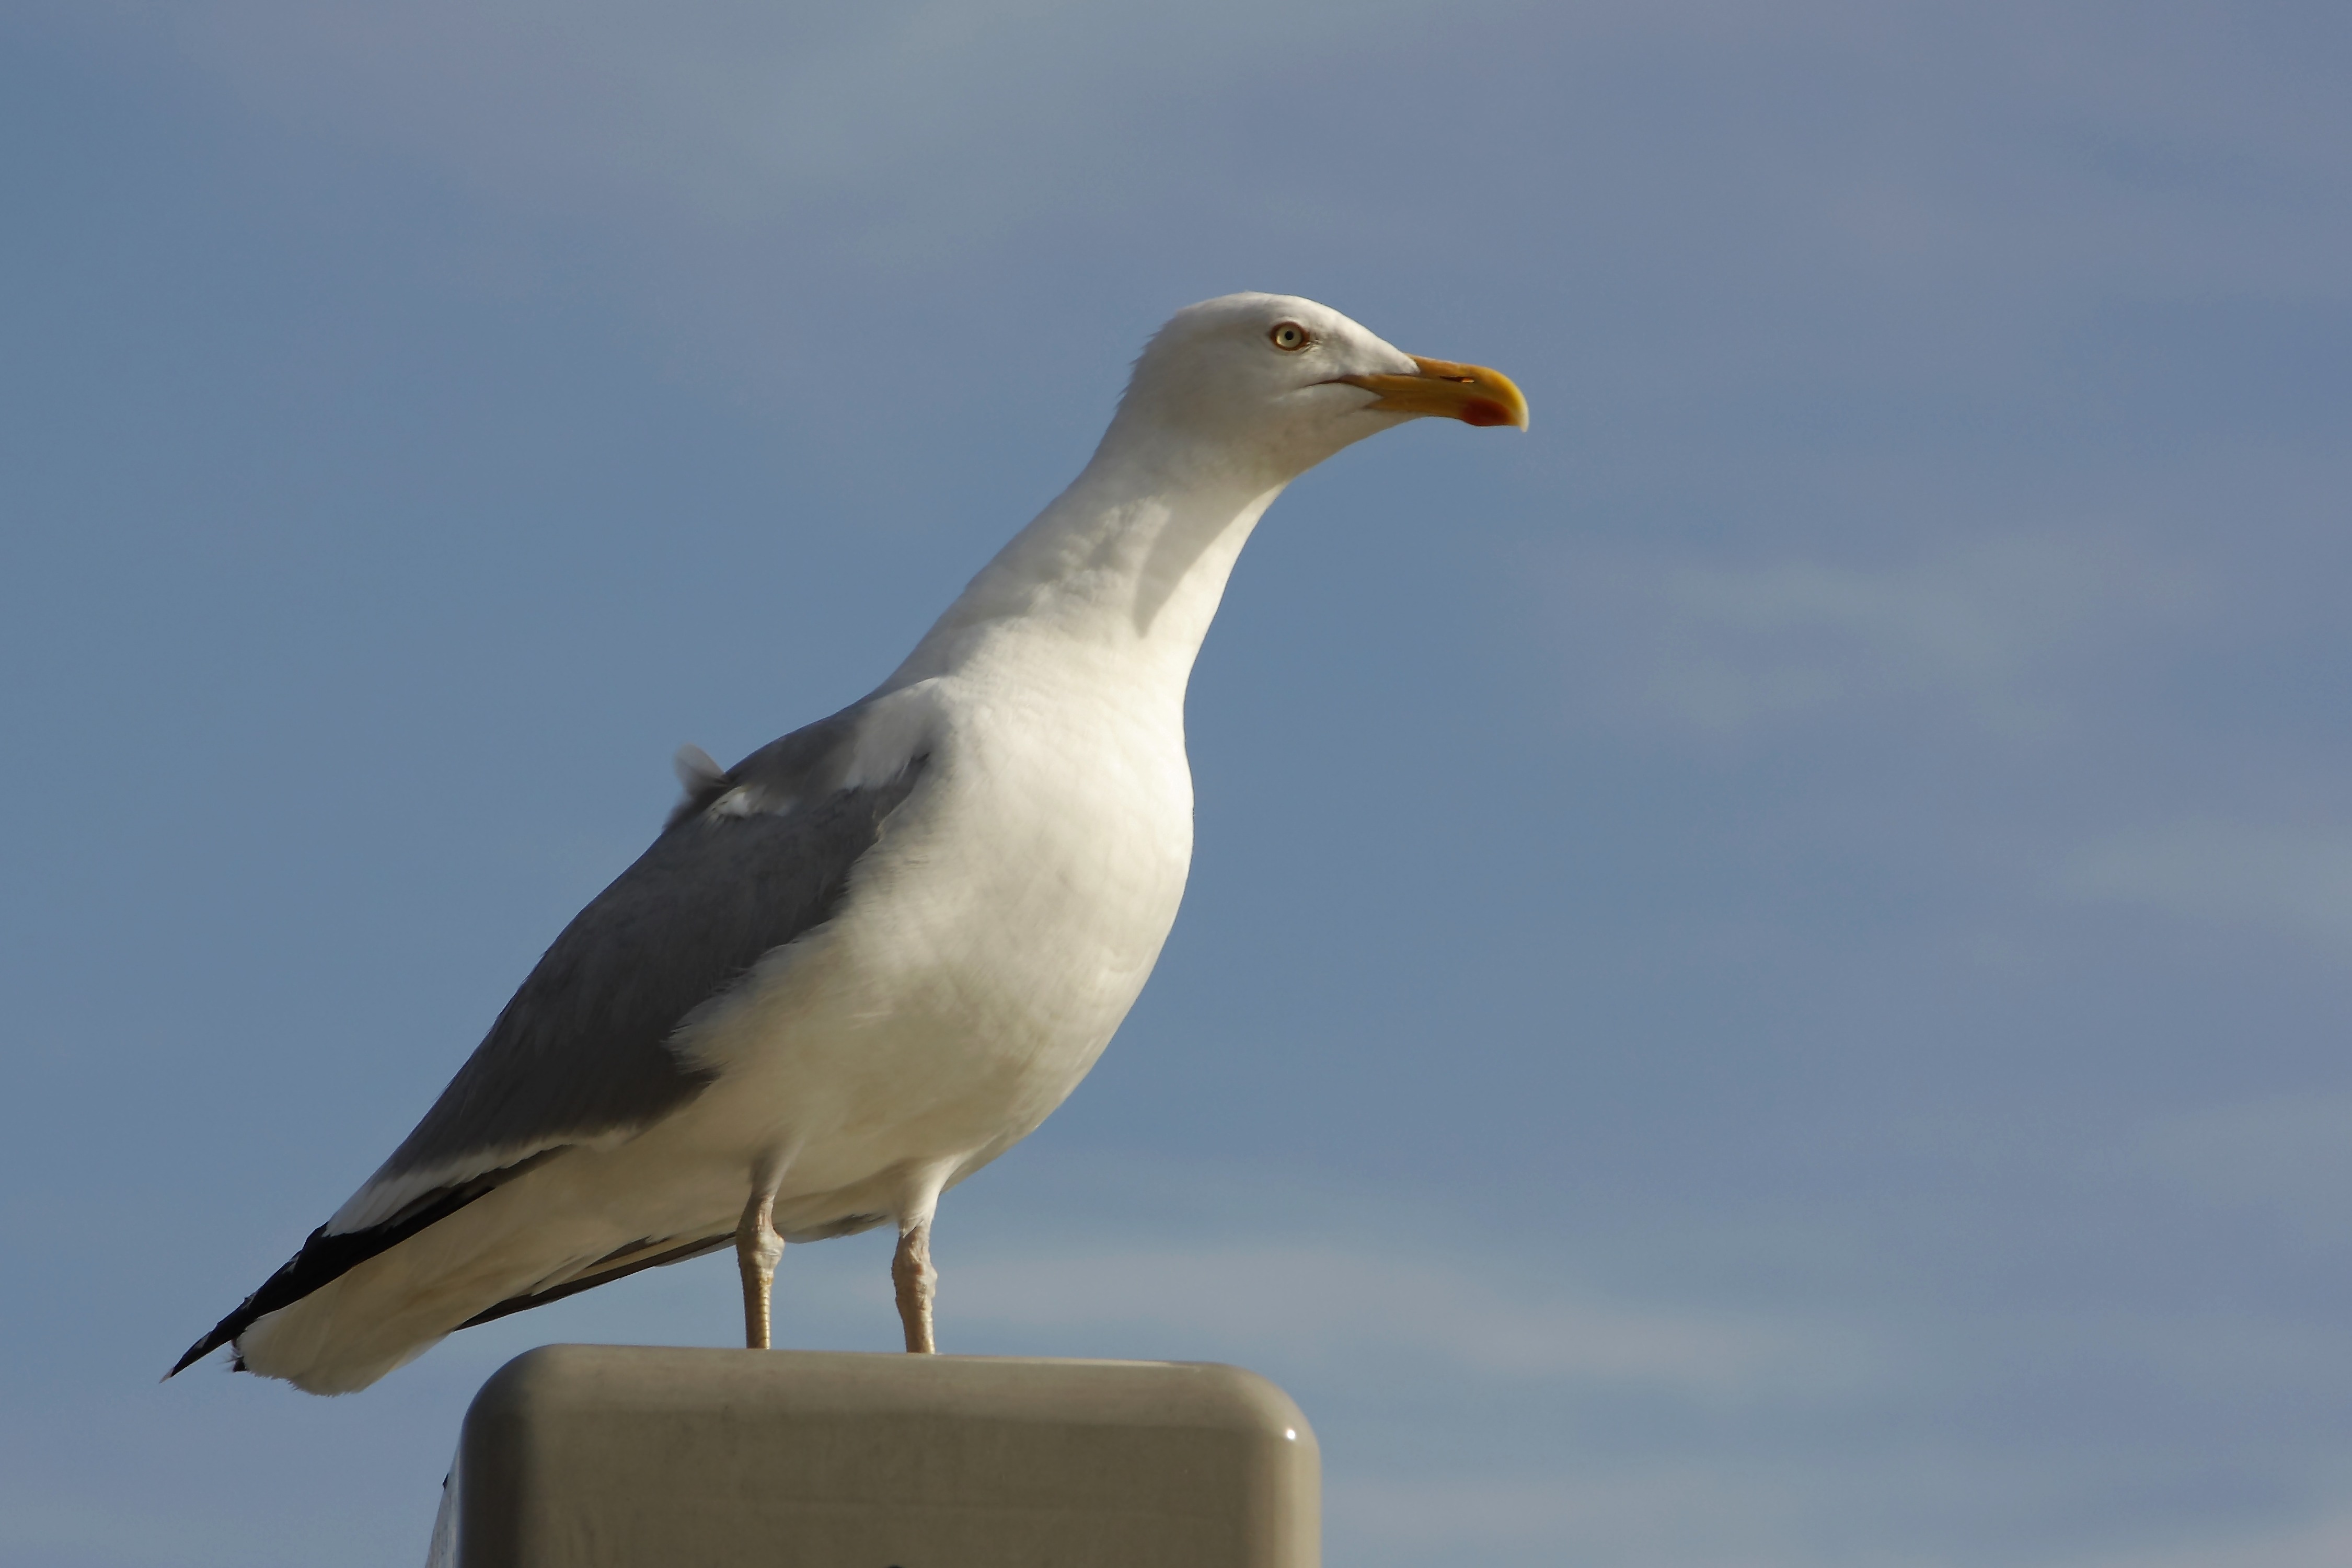
water, bird, wing, lake, seabird, gull, beak, fauna, birds, gulls, vertebrate, albatross, charadriiformes, european herring gull, great black backed gull